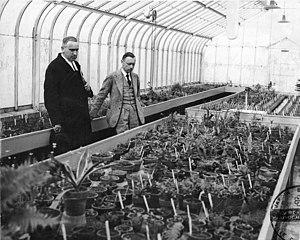
Henry Teuscher (au centre) avec le frère Marie-Victorin à la Serre A-1, 1936
Cet article traite des événements qui se sont produits durant l'année 1931 au Québec.
Frère Marie-Victorin est un religieux, botaniste, enseignant, professeur d'université, intellectuel et écrivain canadien. Au XXᵉ siècle, il est surtout connu pour ses travaux en botanique qui ont probablement culminé avec la publication de sa Flore laurentienne et l'élaboration de l'herbier Marie-Victorin. Il est le fondateur du Jardin botanique de Montréal. Il fut également associé à la fondation de l'Association canadienne-française pour l'avancement des sciences, créée en 1923 à Montréal, et devenue en 2001 l'Association francophone pour le savoir.
Le Jardin botanique de Montréal est situé dans l'est de la ville de Montréal au Québec et il est l'un des plus importants jardins botaniques du monde. Il a été fondé le 9 juin 1931 par le frère Marie-Victorin et conçu par l'architecte paysagiste Henry Teuscher avec la collaboration de l'architecte paysagiste Frederick Gage Todd. Il s'étend sur 75 ha dans l'arrondissement Hochelaga-Maisonneuve, au nord de la rue Sherbrooke et du Parc olympique.
Heinrich Teuscher est un architecte paysagiste, horticulteur et botaniste, reconnu pour avoir conçu le Jardin botanique de Montréal. Il en a également été le premier conservateur.